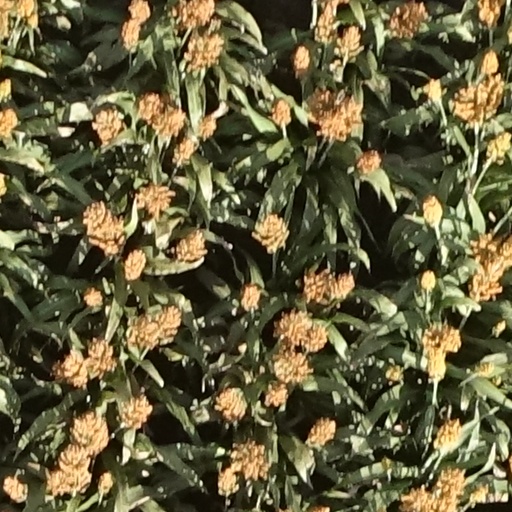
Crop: sorghum